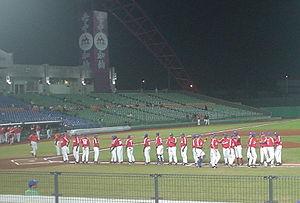
Le baseball est considéré à Cuba comme le sport national.
L'équipe de Cuba de baseball représente la Fédération de Cuba de baseball lors des compétitions internationales, comme le Classique mondiale de baseball, les Jeux olympiques ou la Coupe du monde de baseball notamment.